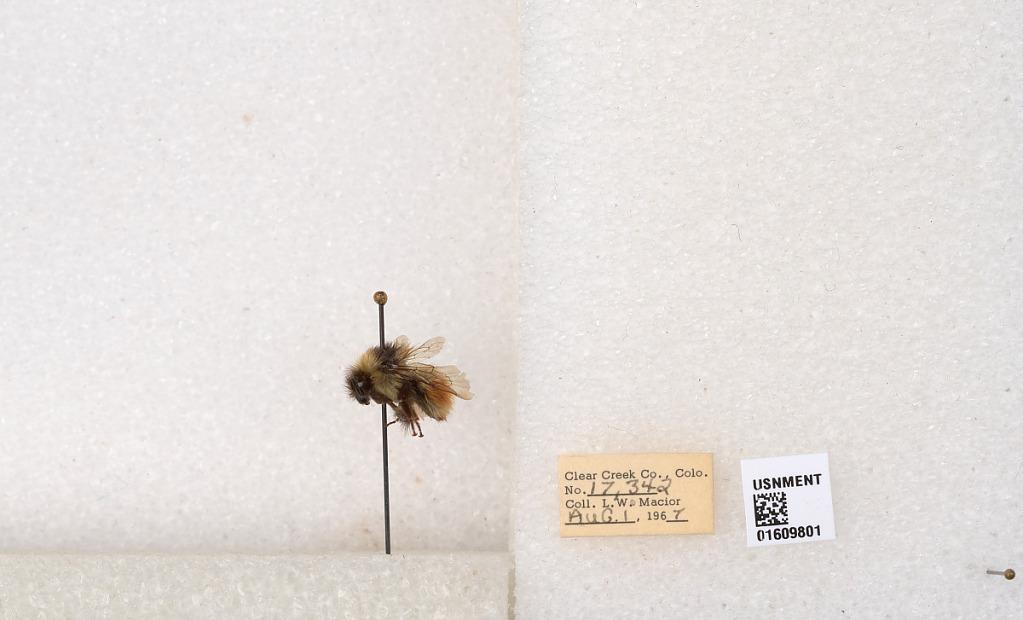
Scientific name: Bombus (Pyrobombus) sylvicola Kirby
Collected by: L. Macior
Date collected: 1967-8-1
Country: United States
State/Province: Colorado
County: Clear Creek
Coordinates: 39.6856, -105.645